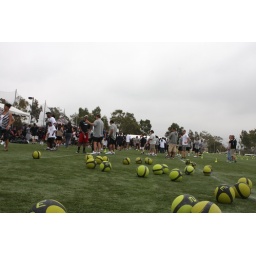
abetterla.org. The heavy yellow balls were one of the favorite conditioning drills by the kids